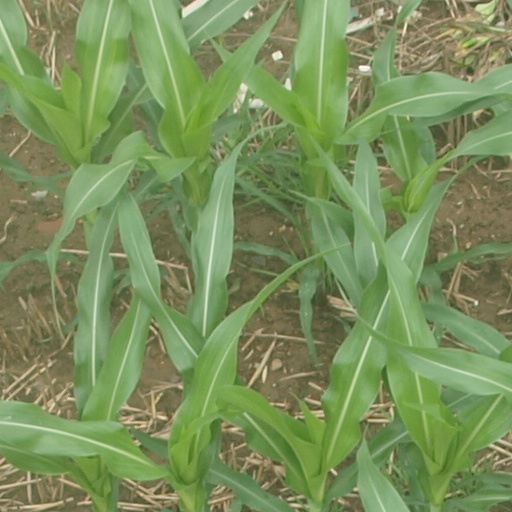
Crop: maize; corn